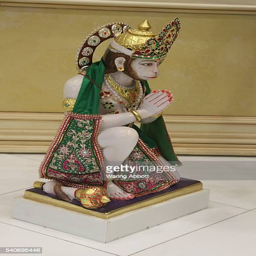
a statue of deity a god and devotee of deity